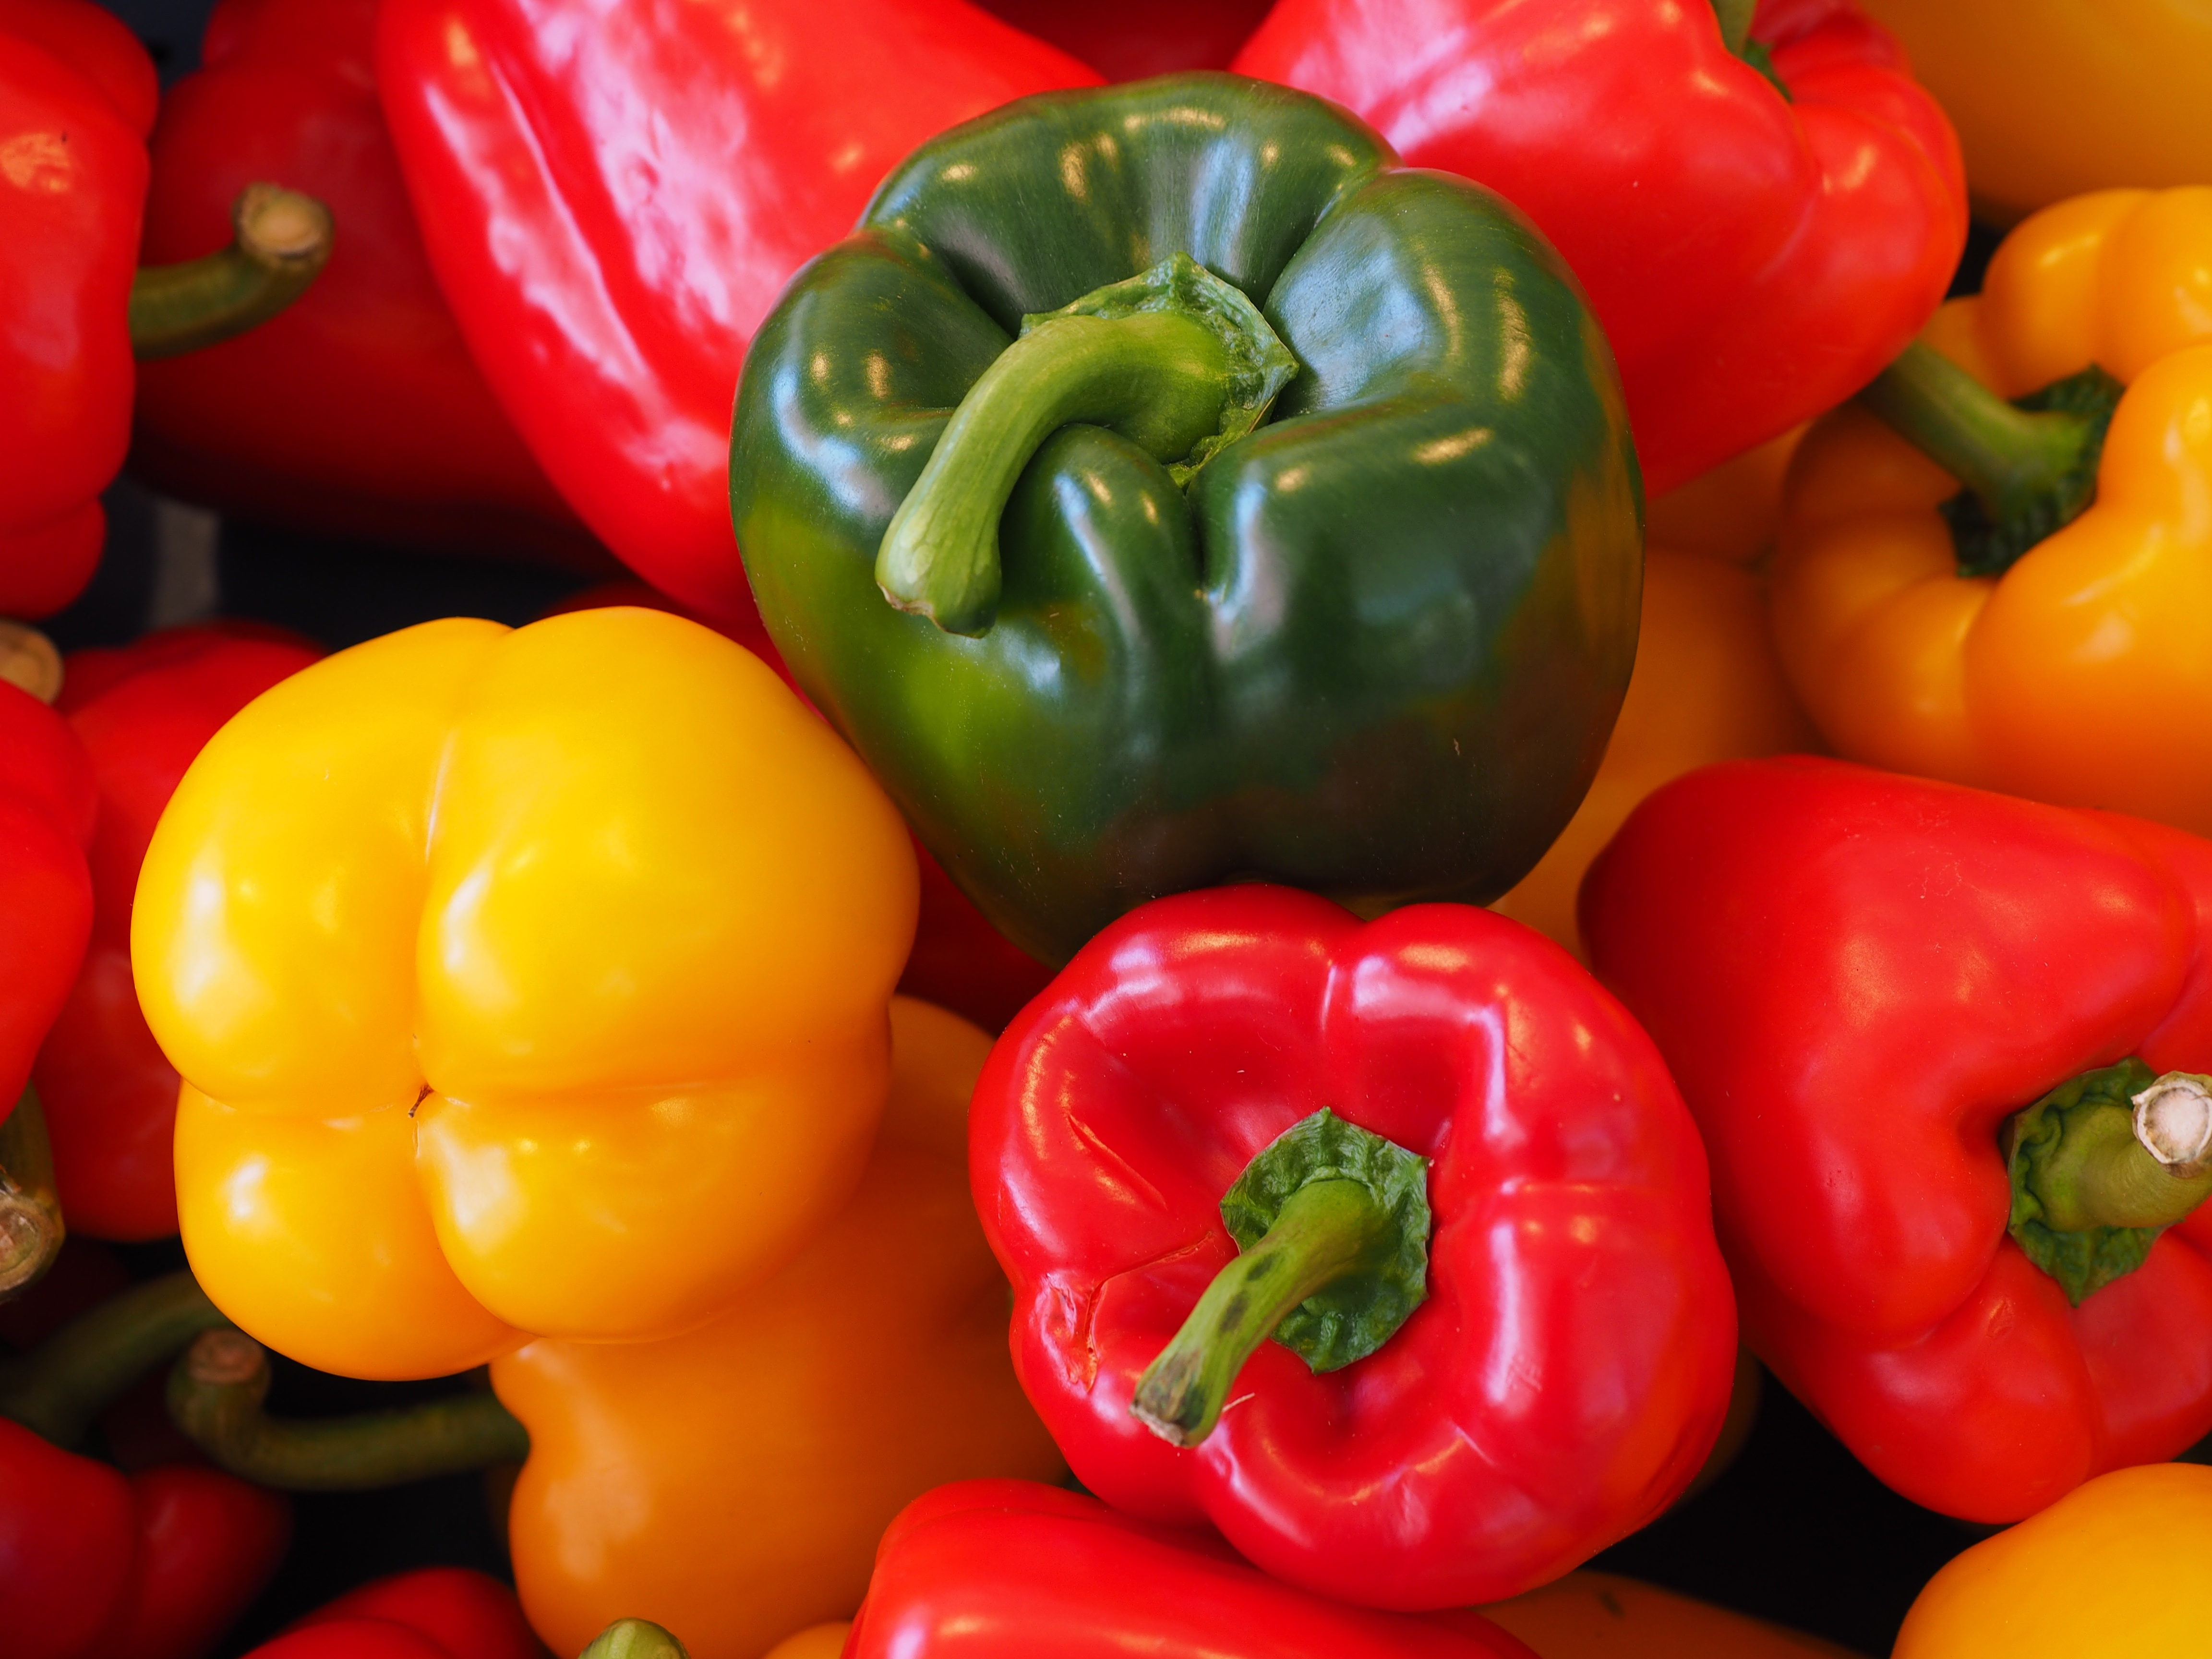
plant, food, green, pepper, red, produce, vegetable, color, colorful, yellow, healthy, eat, stalk, vegetables, peppers, bell pepper, vegetarian, shiny, vitamins, paprika, sweet peppers, flowering plant, nachtschattengew chs, chili pepper, land plant, peperoncini, bell peppers and chili peppers, pimiento, italian sweet pepper, red bell pepper